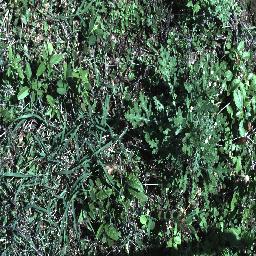
Label: parthenium